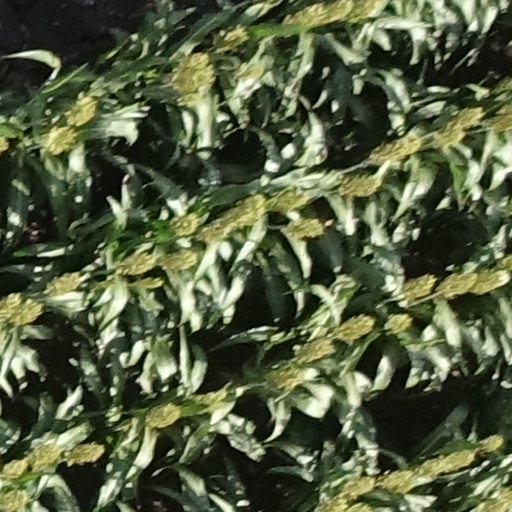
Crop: sorghum